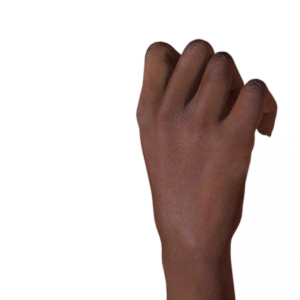
Label: rock